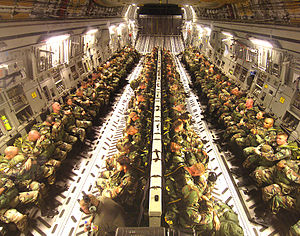
C-17 Globemaster III
Lastrummet på en C-17 Globemaster III fyldt med faldskærmssoldater på vej til et træningsudspring.
C-17 Globemaster III er et amerikansk tungt transportfly produceret af Boeing. Det er i brug i de amerikanske, britiske og australske luftvåben. Det canadiske luftvåben har også bestilt flere med levering fra 2008. NATO har ligeledes indkøbt tre styk C-17 Globemaster III.